Metropolitan Preparatory Academy

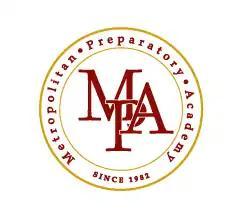

Metropolitan Preparatory Academy (commonly known as "Metro Prep") is a private, semestered, co-educational, middle school and high school located in Toronto, Ontario. It serves students from Grades 7 through 12 and offers a university preparatory curriculum. Founded in 1982, the school emphasizes small class sizes and individualized support, and is a Candidate School for the International Baccalaureate (IB) Diploma Programme.